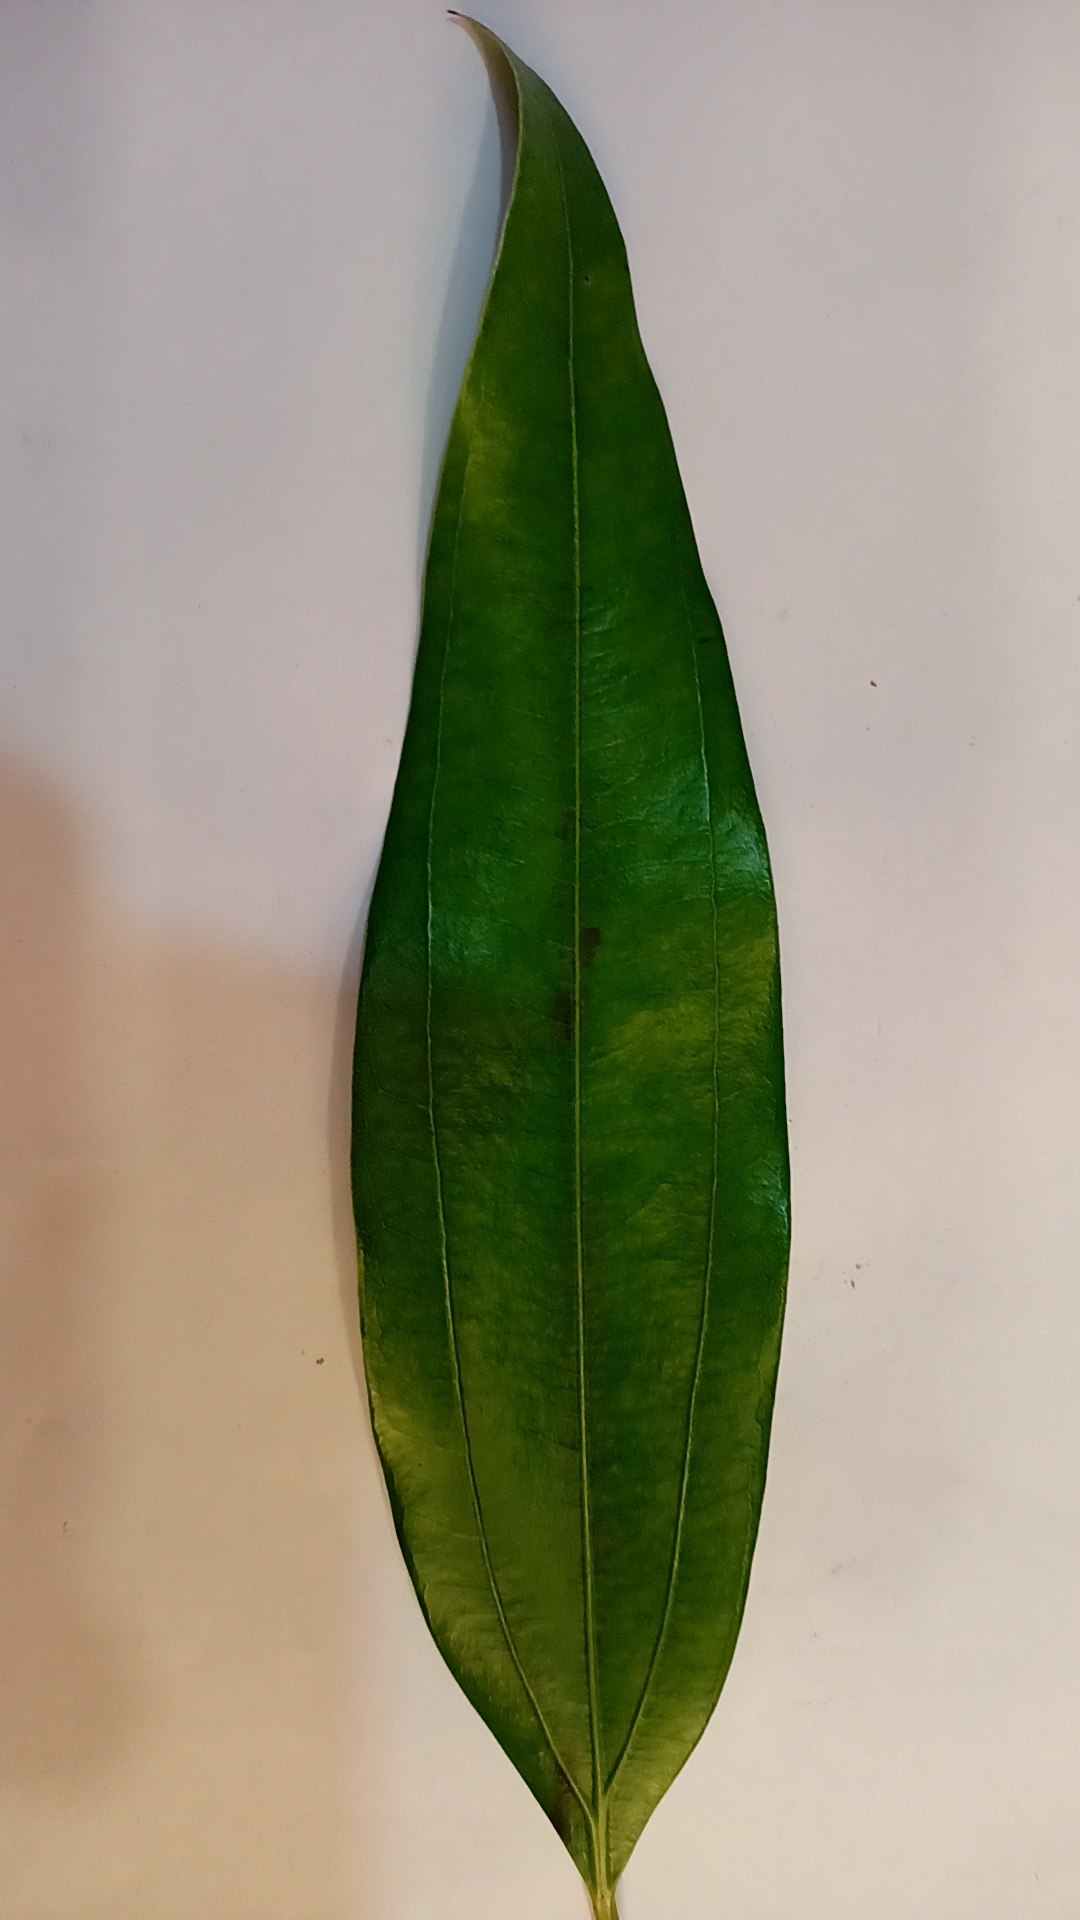
Label: Healthy